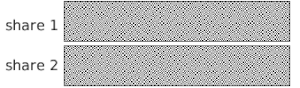
La cryptographie visuelle est une technique et un domaine de la cryptographie dans lequel on utilise ou l'on transmet une image.